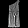
Label: Dress